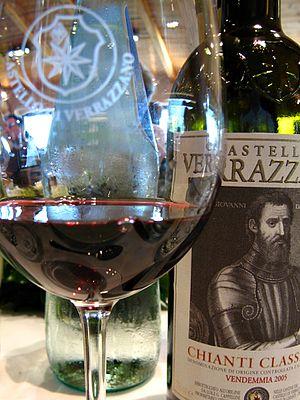
Le château de Verrazzano est situé sur la commune de Greve in Chianti en Toscane, à 348 mètres d'altitude.
Jean de Verrazane, en français, Giovanni da Verrazzano, ou Verrazano, en italien, et qui signait en latin Janus Verrazanus, est un explorateur florentin longtemps au service du roi de France François Iᵉʳ, né à Greve in Chianti vers 1485 et mort en 1528 aux Antilles. Verrazano est le premier Européen à explorer une grande partie de la côte atlantique des États-Unis et du Canada, premiers pas vers la colonisation française des Amériques. Verrazane appelle alors ces nouveaux territoires d'Amérique qu'il découvre « Nova-Gallia », c'est-à-dire la Nouvelle-France.